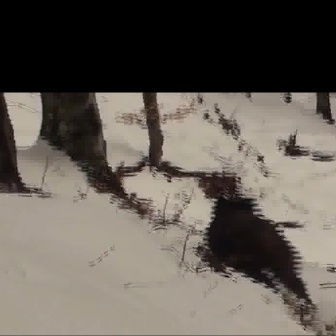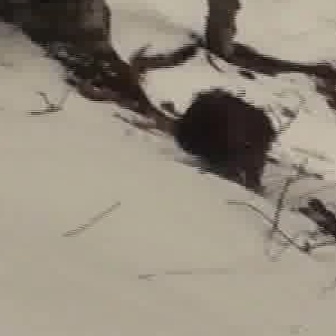
  Please identify the target specified by the bounding box [199,190,319,310] in the first image and locate it in the second image. Return the coordinates in [x_min,y_min,x_max,y_max] format.
Answer: [166,82,280,195]